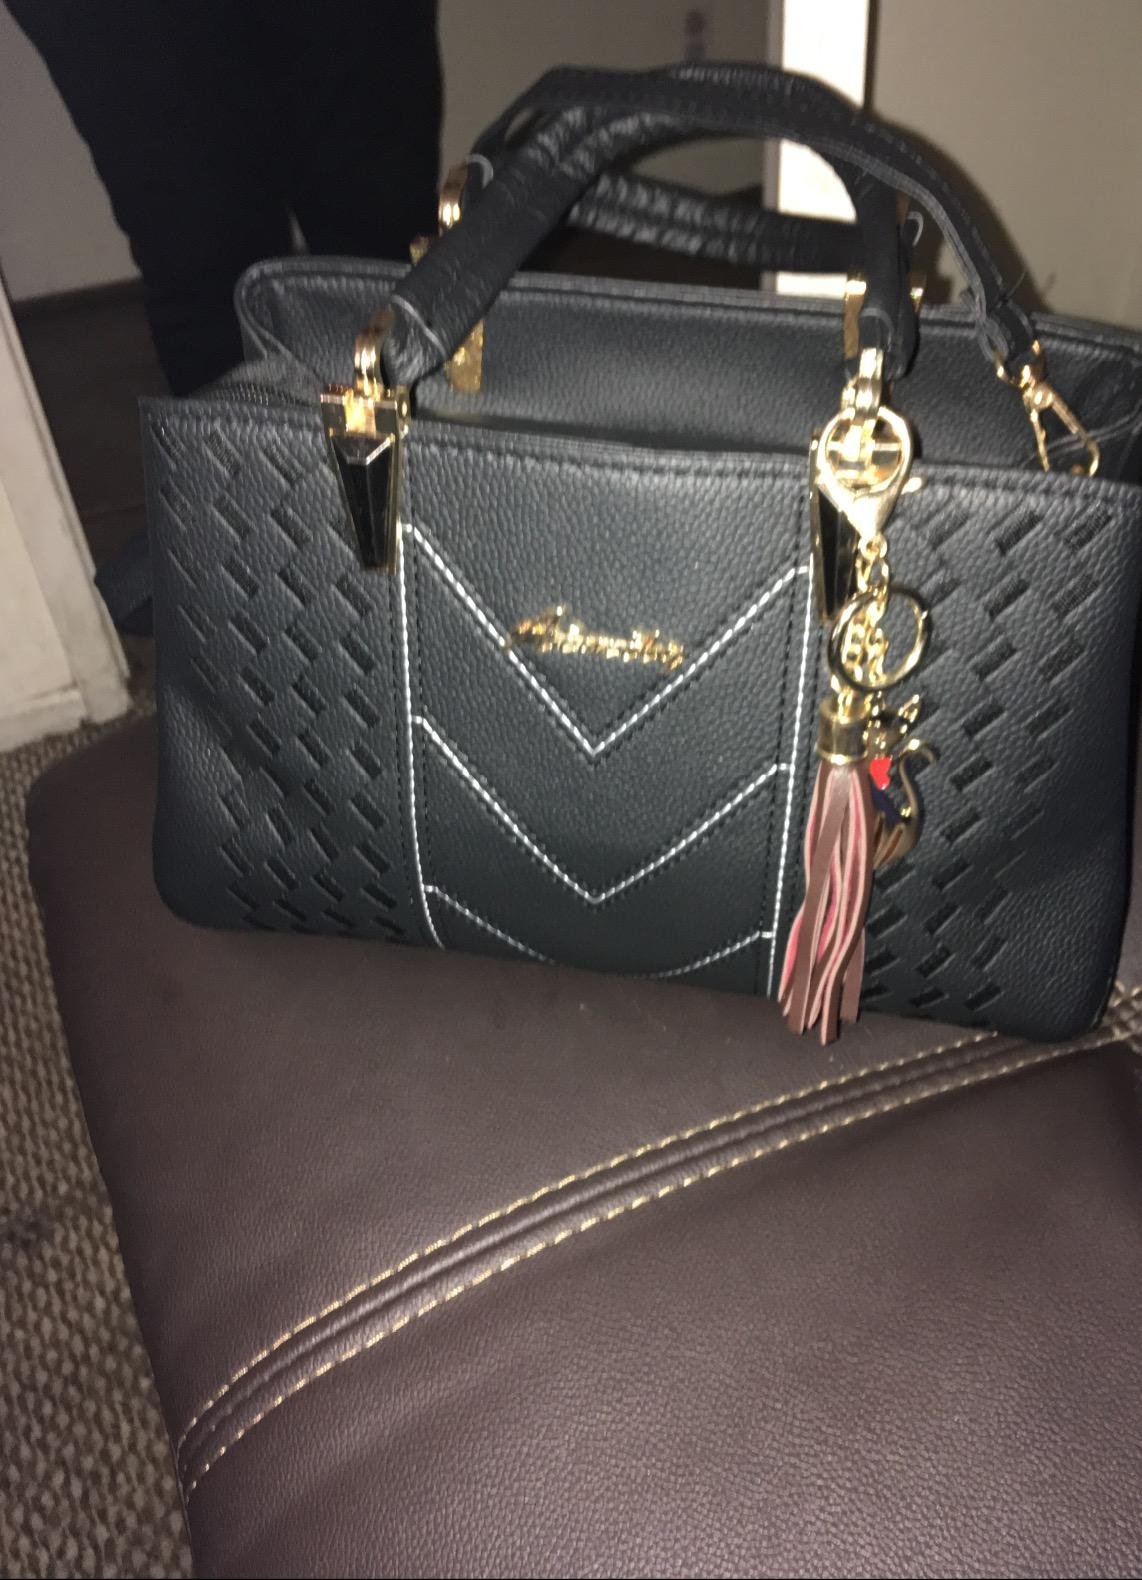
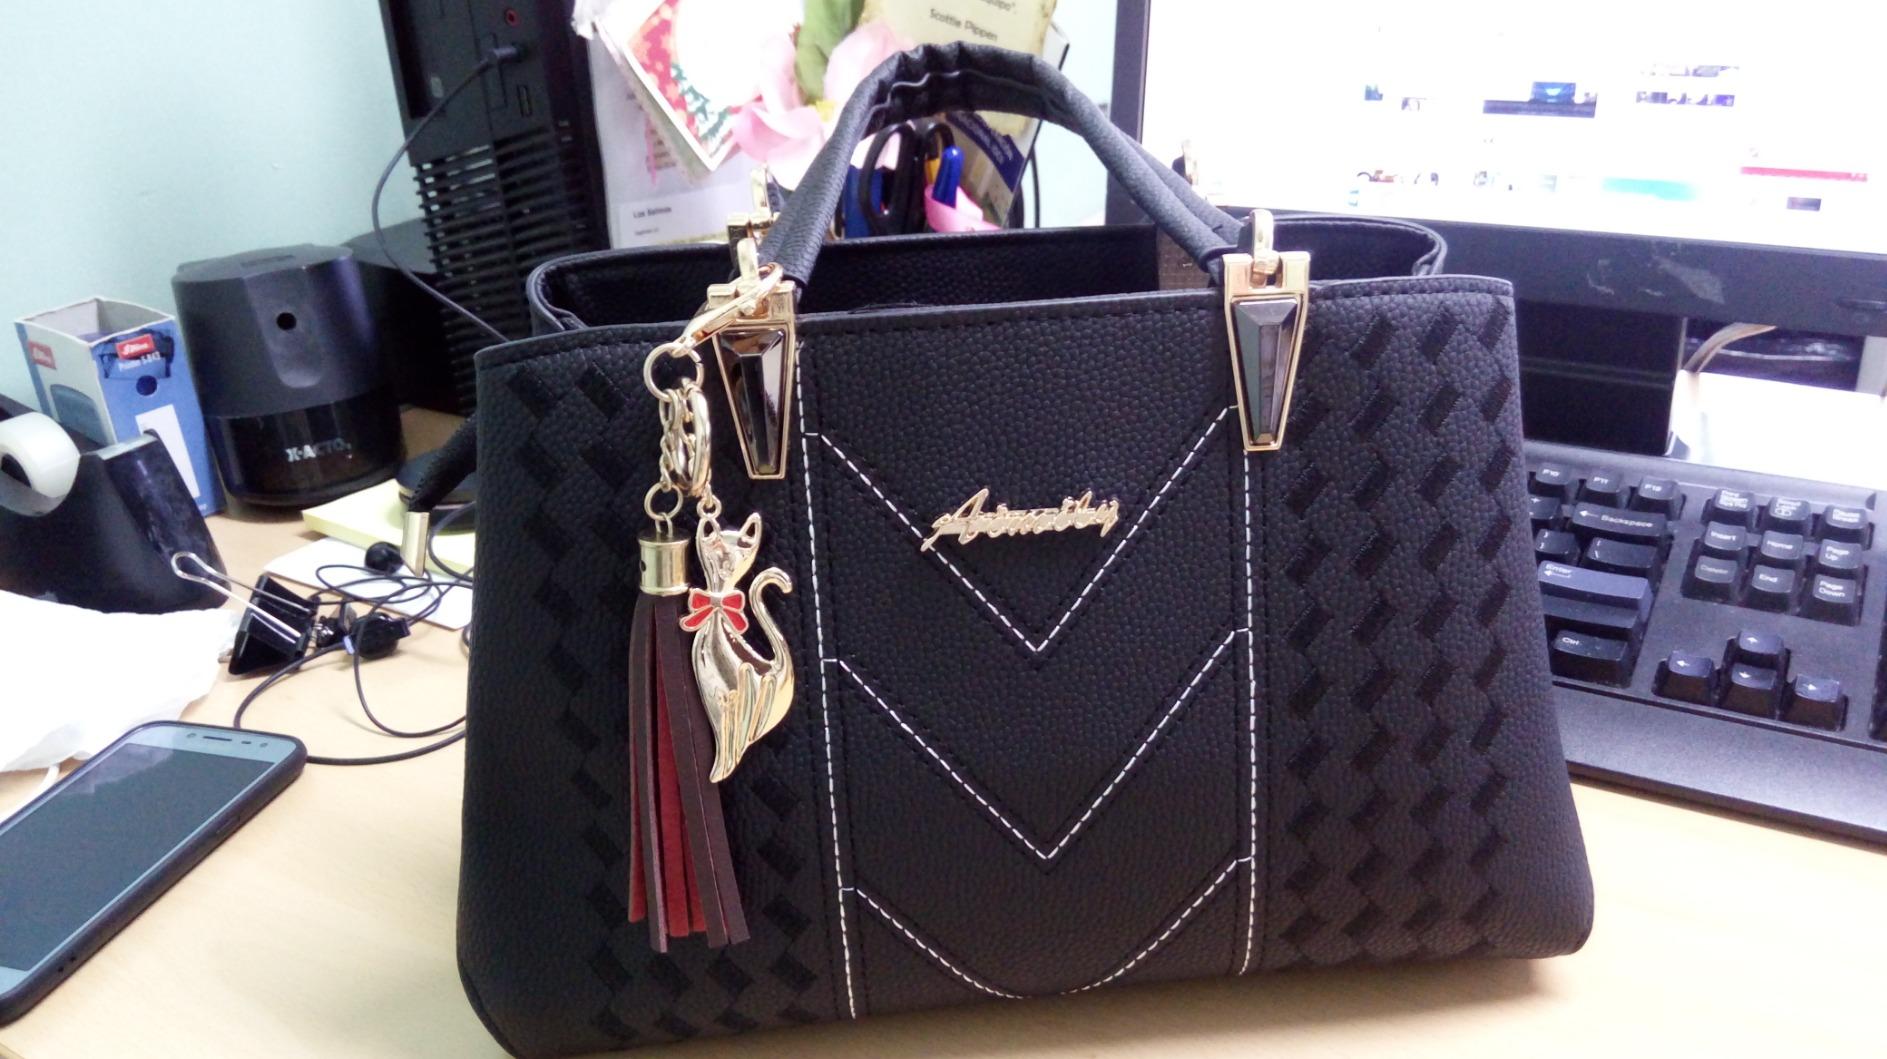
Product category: accessories_handbag
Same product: yes